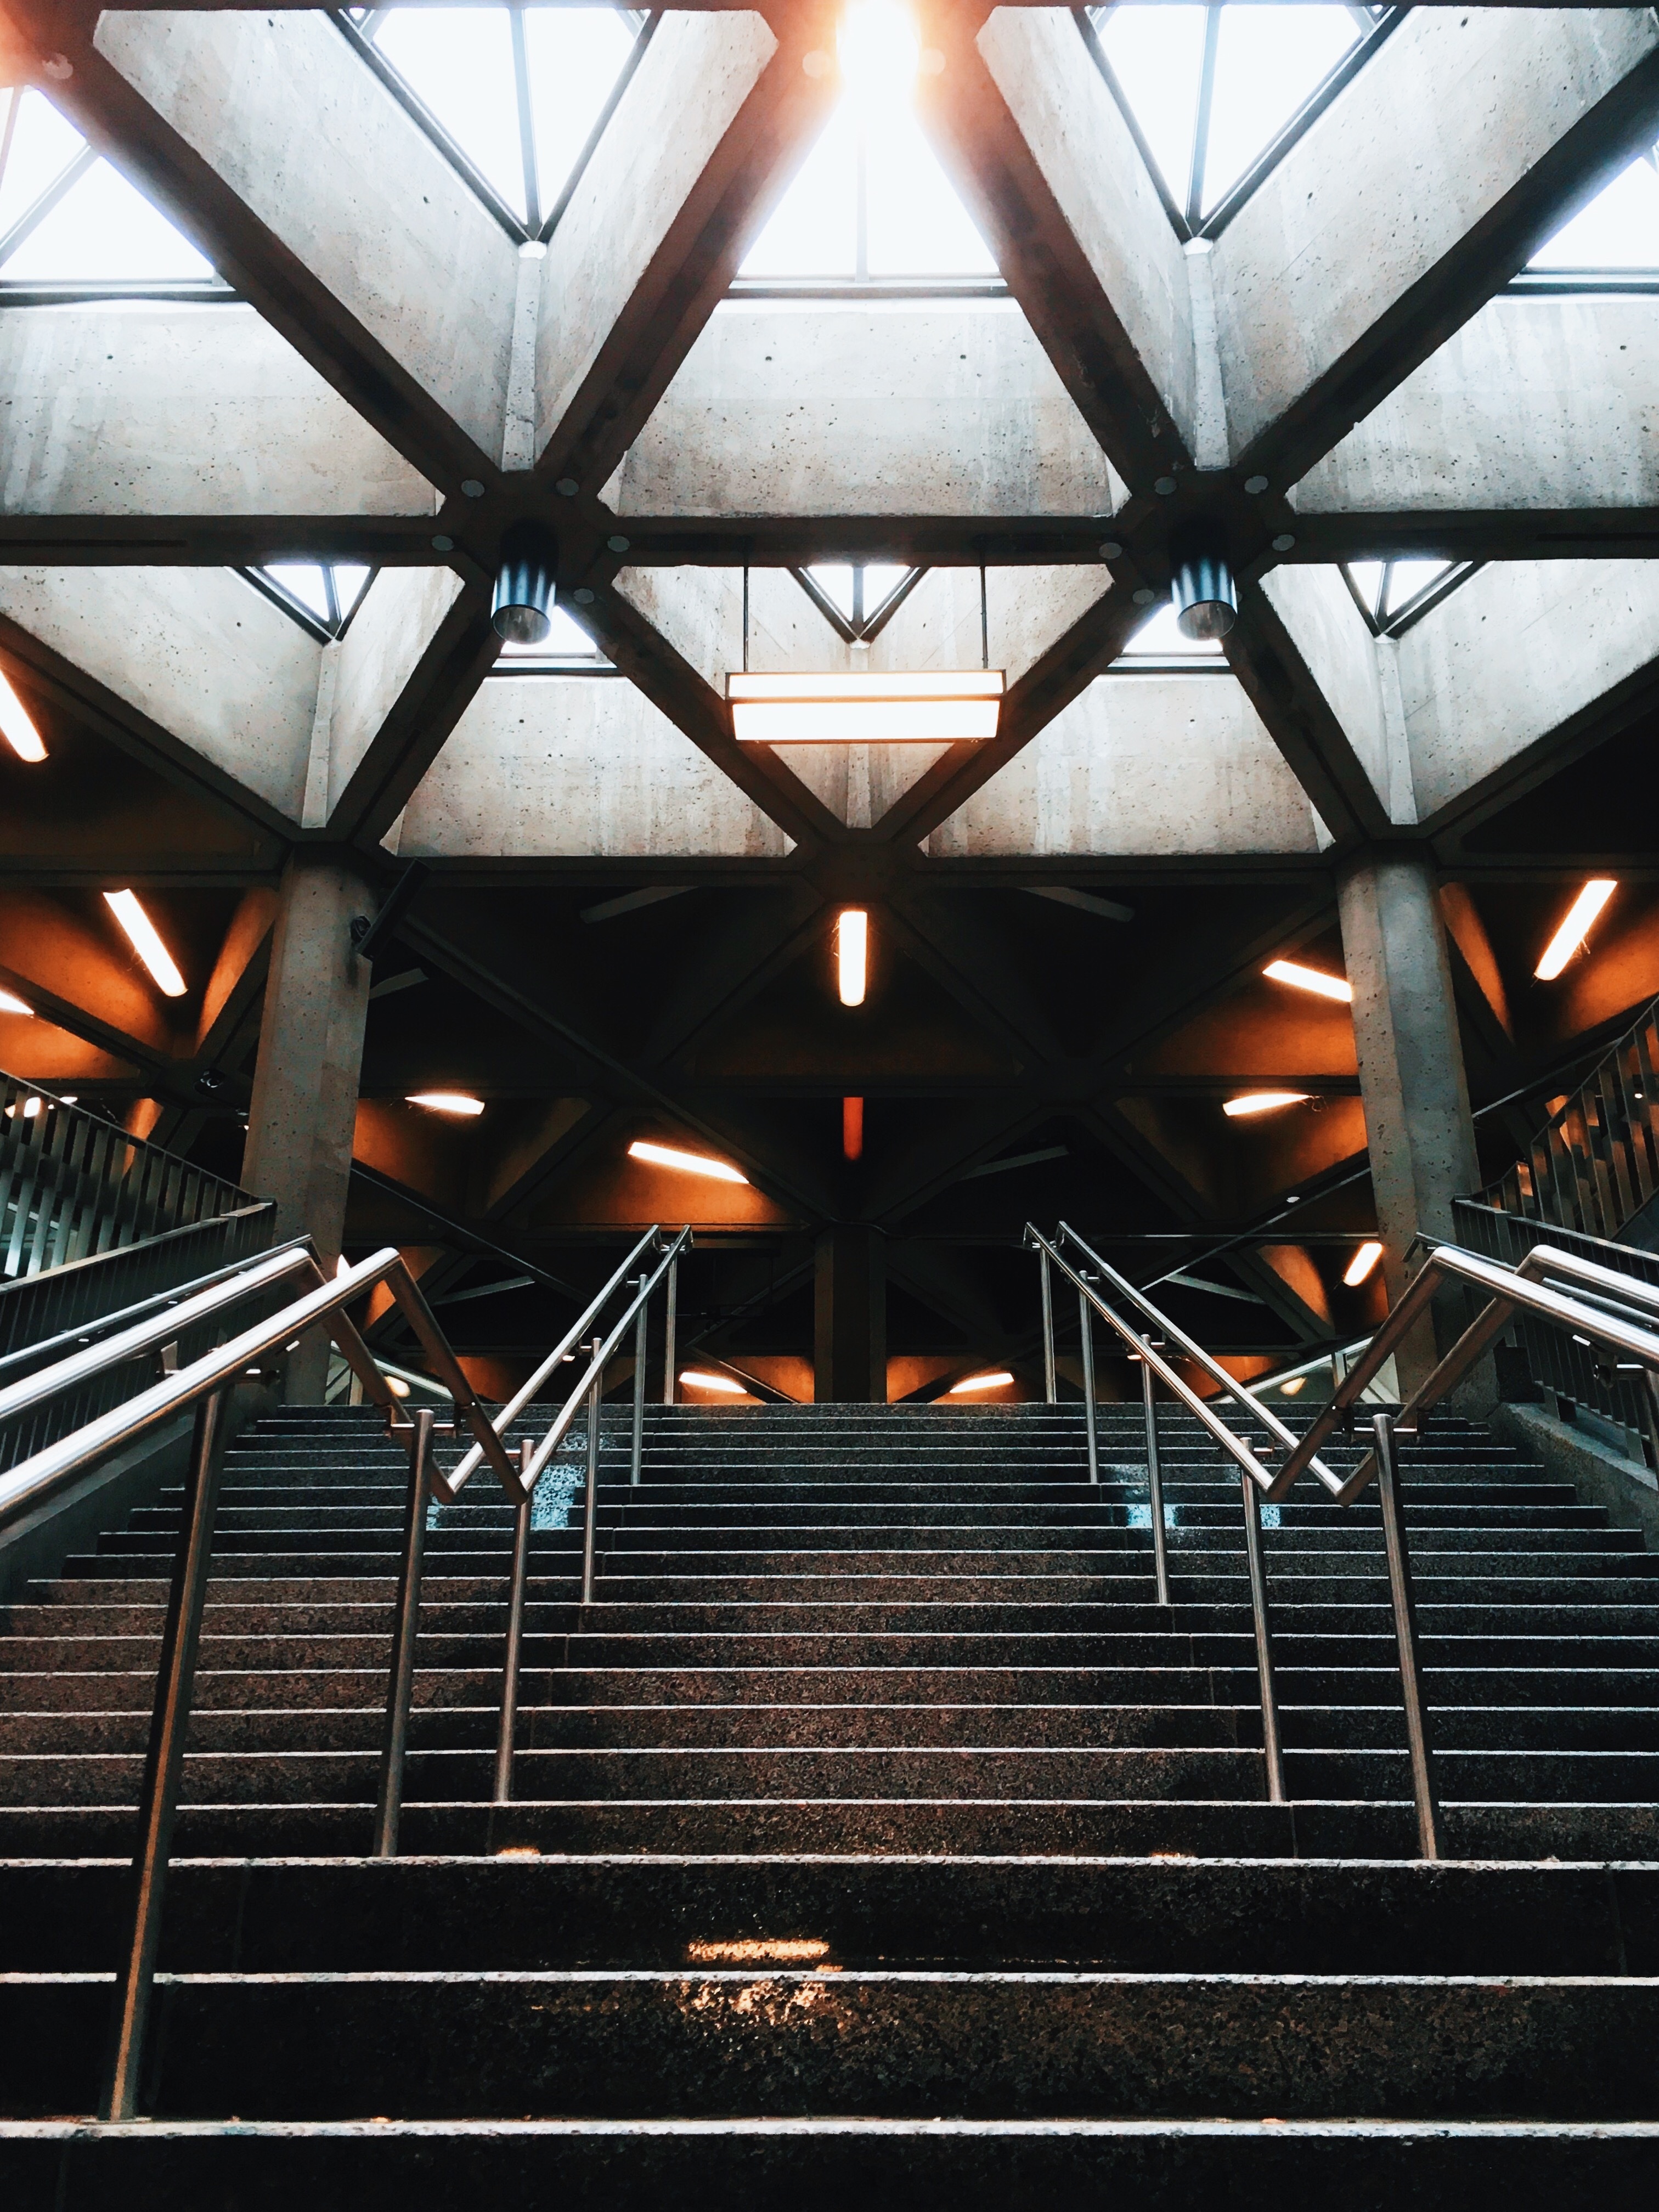
light, architecture, structure, auditorium, staircase, steps, steel, ceiling, stairway, lighting, handrail, stage, design, symmetry, railings